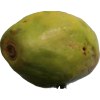
Label: papaya